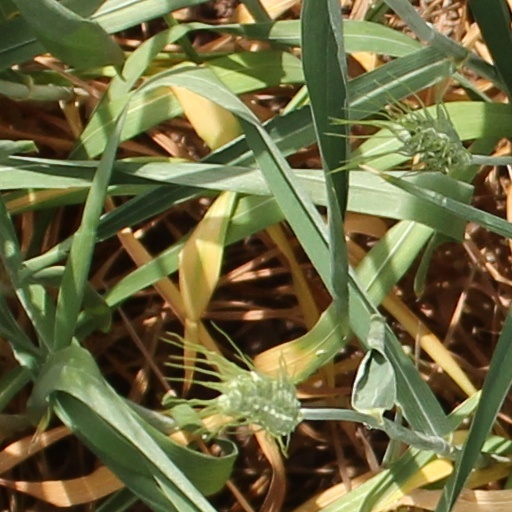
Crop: wheat